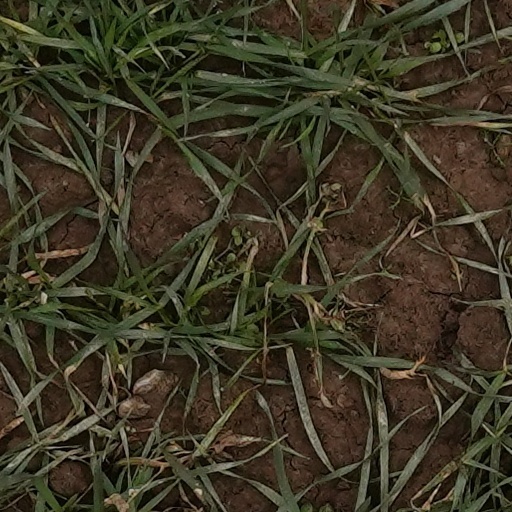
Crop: wheat